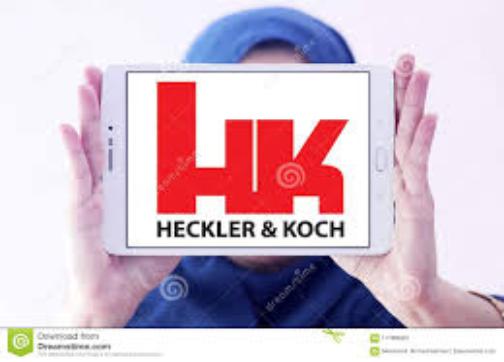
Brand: Heckler & Koch
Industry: Clothes